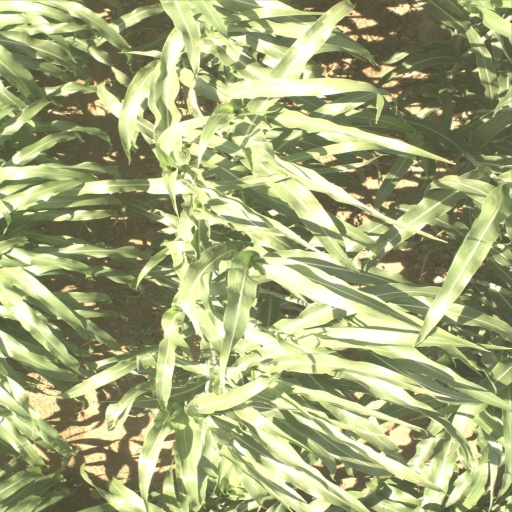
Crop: sorghum